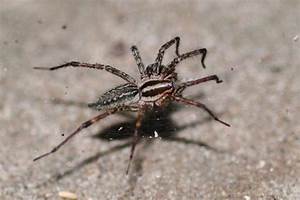
Label: ragno